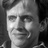
Emotion: happy